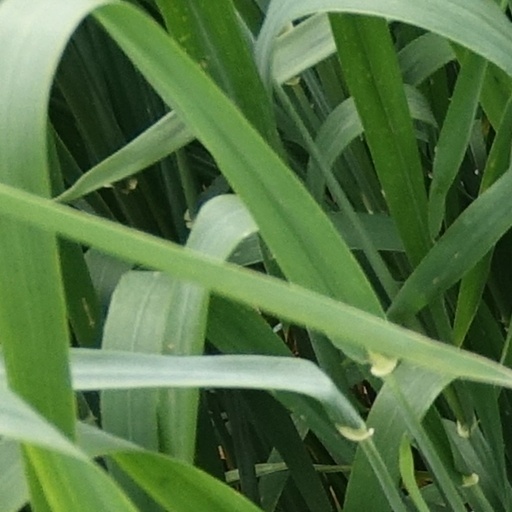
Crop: wheat